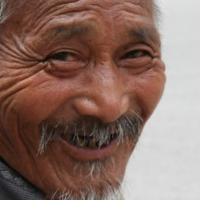
Age group: age 80 +